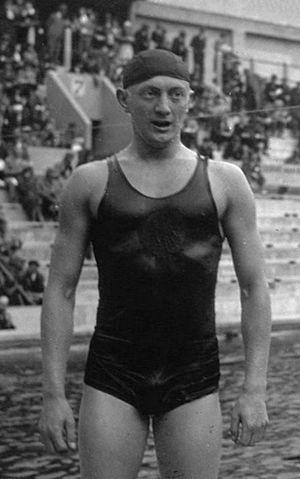
Erwin Sietas est un nageur allemand né le 24 juillet 1910 à Hambourg et mort le 20 juillet 1989 à Hambourg.